Growth of religion

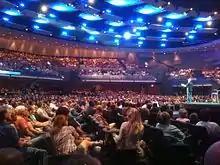
An event at Evangelical church: Protestantism is among the most dynamic religious movements in the contemporary world.

The US Department of State estimated in 2005 that Protestants in Vietnam may have grown by 600% over the previous 10 years. According to Pew Research Center, "largely through the efforts of missionaries and churches, Christianity has grown rapidly in South Korea over the past century", and has grown from 1% in 1900, to 20.7% in 1985 and to 29.3% in 2010, And the Catholic Church has increased its membership by 70% in the last ten years, according to Pew Research Center, "the growth of Catholics has occurred across all age groups, among men and women and across all education levels. In Singapore, the percentage of Christians among Singaporeans increased from 12.7%, in 1990, to 17.5%, in 2010. According to scholar Michael Nai-Chiu Poon of University of Toronto conversion to Christianity is increasing among Chinese Singaporeans.